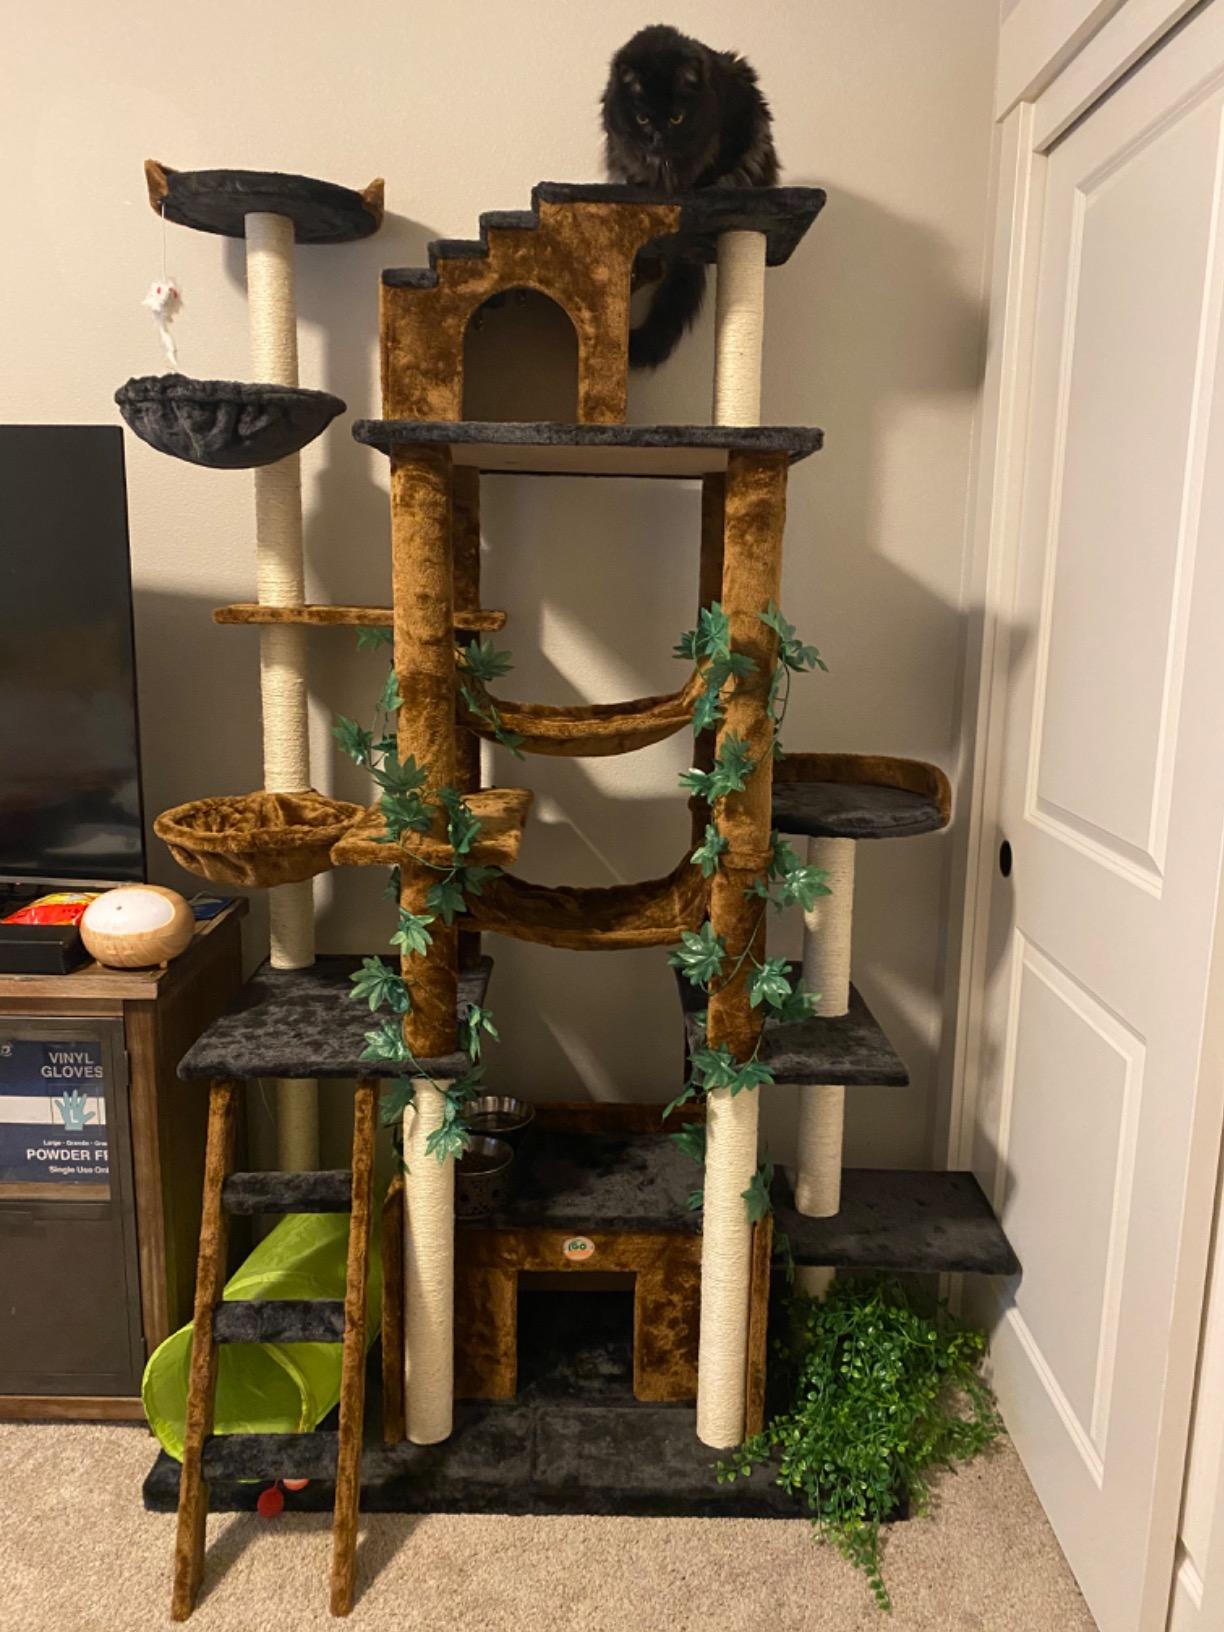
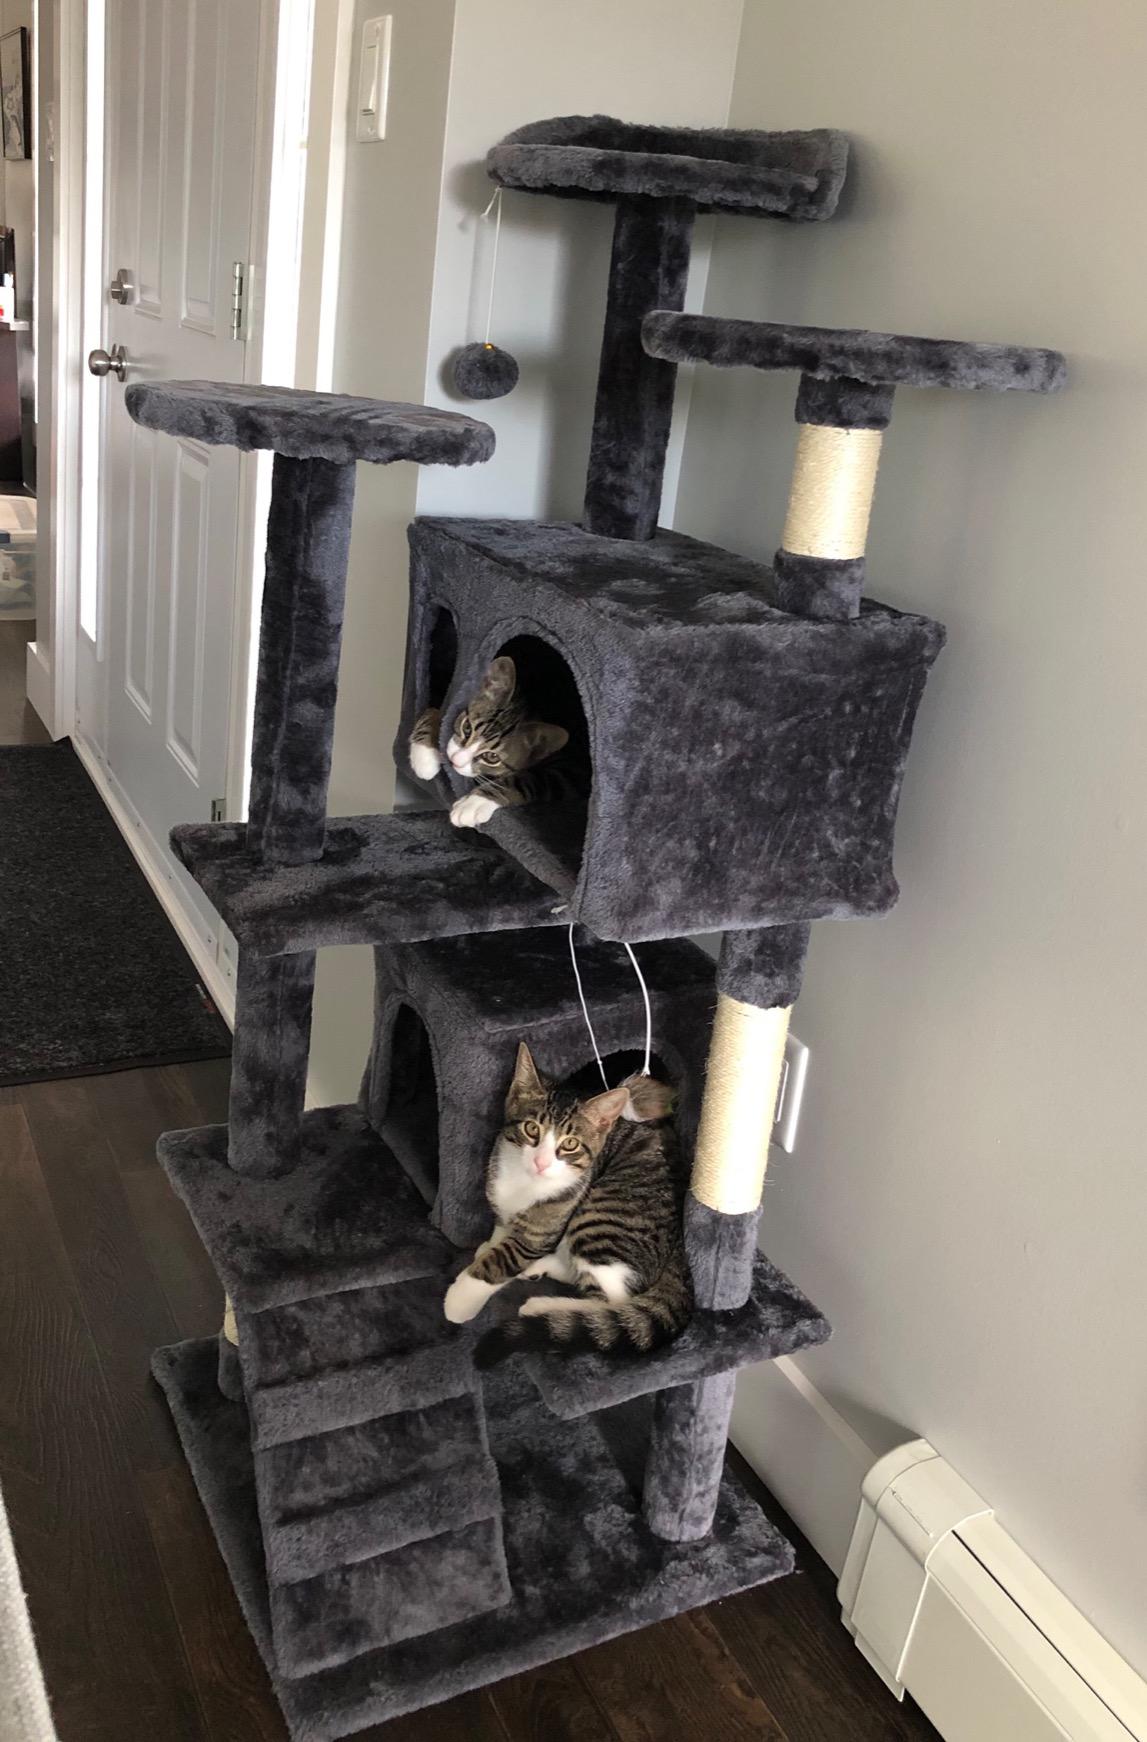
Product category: items_cat tree
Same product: no